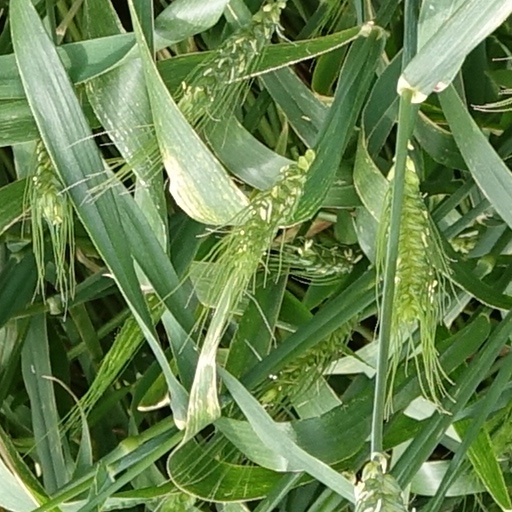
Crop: wheat